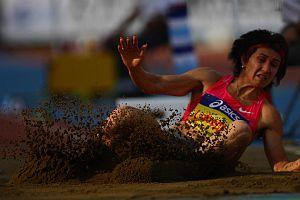
Tatiana Romanovna Lebedeva est une athlète russe spécialiste du saut en longueur et du triple saut. Elle a été championne olympique en 2004, championne du monde à trois reprises, et championne d'Europe en 2006. Elle a également remporté la Golden League 2005, signant à l'occasion six victoires en six meetings. Elle est l'ancienne détentrice du record du monde en salle du triple saut avec 15,36 m, performance établie en 2004 à Budapest. Elle a été toutefois déchue des deux médailles olympiques d'argent aux Jeux olympiques de Pékin de 2008.